Kenmare

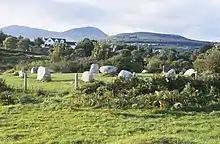
Kenmare Stone Circle

Vikings are said to have raided the area around the town which at that time was called "Ceann Mhara", which means "head of the sea" in Irish.